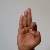
The image shows a hand gesture representing the letter 'F' in Indian Sign Language.